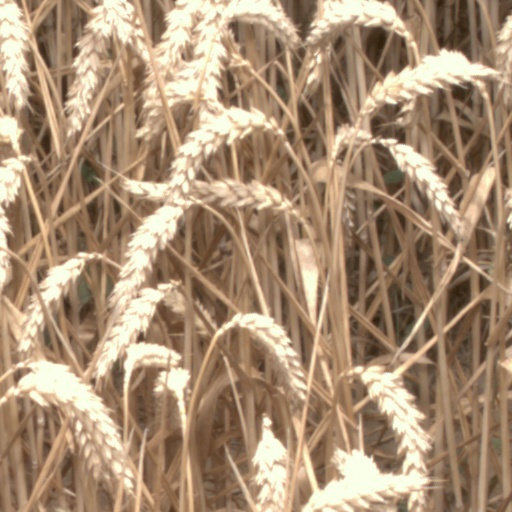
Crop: wheat